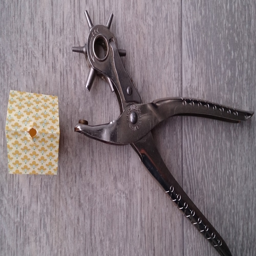
tool for making hole in the middle of the roof